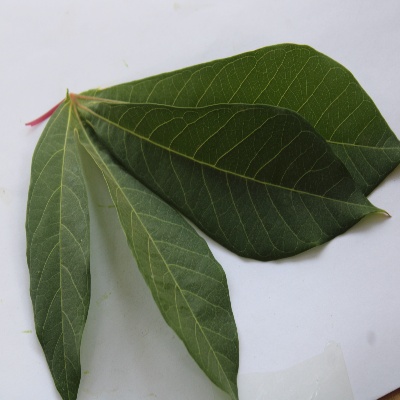
Crop: Cassava
Condition: healthy